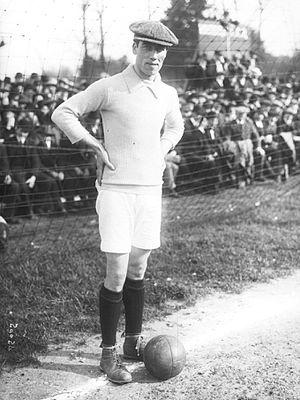
Rouen, finale du championnat de France USFSA, FC Rouen contre SH Marseille sur le terrain du Grand Trianon, photo du gardien marseillais Mac Queen.
Le Championnat de France de football USFSA 1913 met aux prises les champions régionaux de l'USFSA.
Le Stade helvétique est un club de football français fondé en 1907, disparu en 1916 et situé à Marseille.